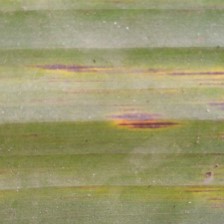
Label: sigatoka